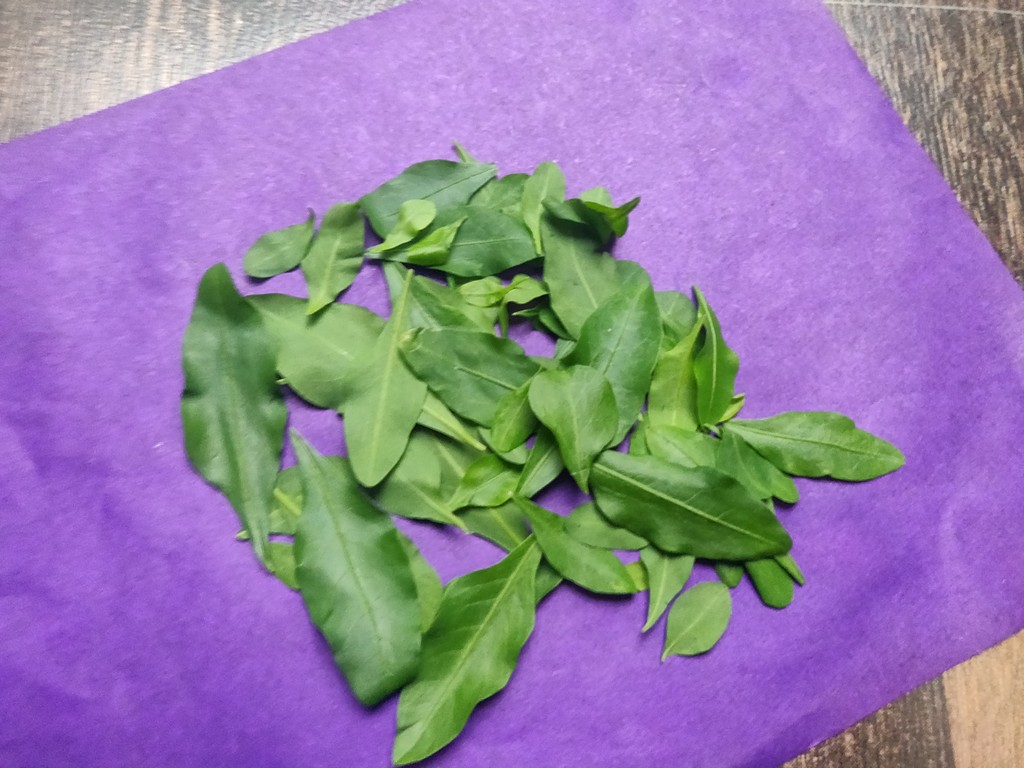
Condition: Healthy
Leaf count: multiple
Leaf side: unknown